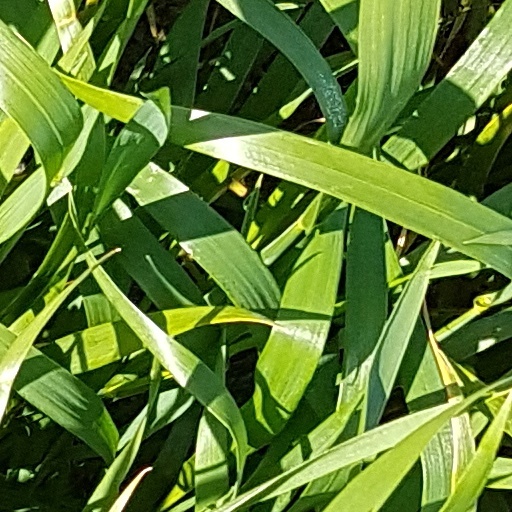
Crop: wheat